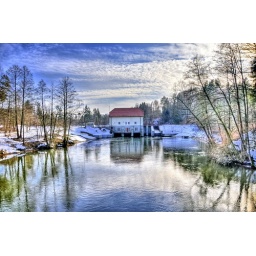
A small hydroelectricity plant on the Lyna near my home